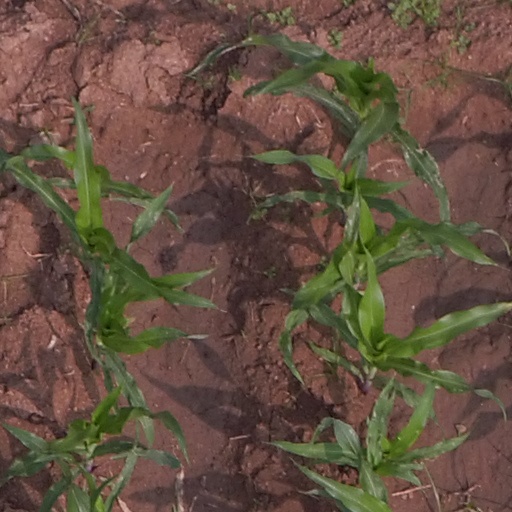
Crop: maize; corn